Angola

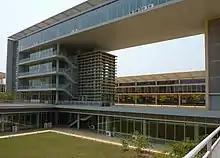
Agostinho Neto University

Agriculture and forestry is an area of potential opportunity for the country. The African Economic Outlook organization states that "Angola requires 4.5 million tonnes a year of grain but grows only about 55% of the maize it needs, 20% of the rice and just 5% of its required wheat".